New Model Army (band)

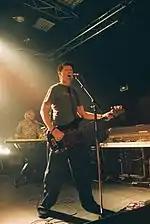
Nelson, bassist from 1990 to 2011

The band were formed in Bradford, West Yorkshire in the autumn of 1980, taking their name from the standing army formed in 1645 by the Parliamentarians during the First English Civil War, and played their first concert in Bradford in October of that year, playing songs based on their shared love of punk rock and Northern soul.